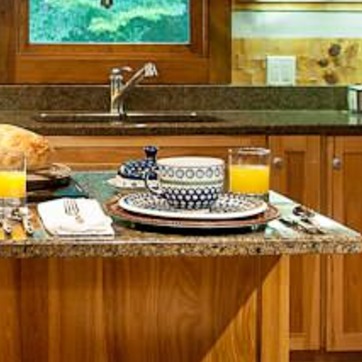
Material: ceramic